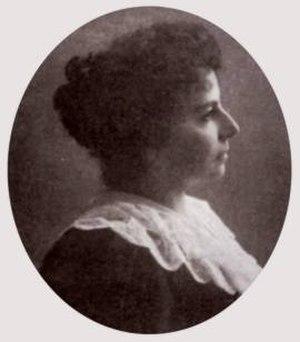
Vittoria Aganoor, née le 26 mai 1855 à Padoue et morte le 7 mai 1910 à Rome, est une poétesse italienne de la fin du XIXᵉ et du début du XXᵉ siècle.